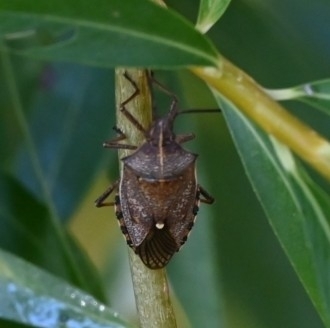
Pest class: stink_bug